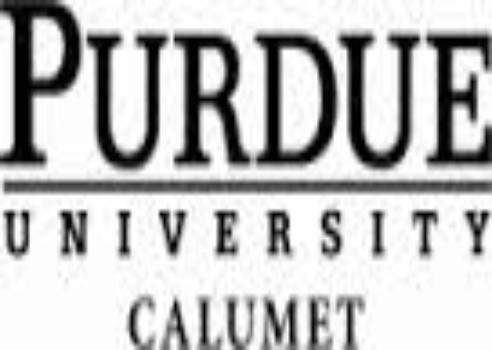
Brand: Calumet
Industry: Others